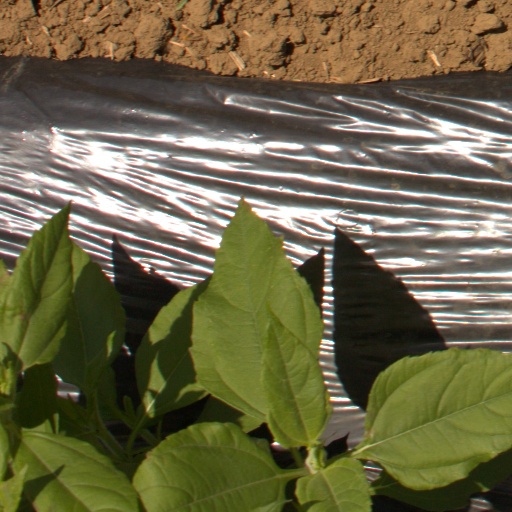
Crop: Jerusalem artichoke